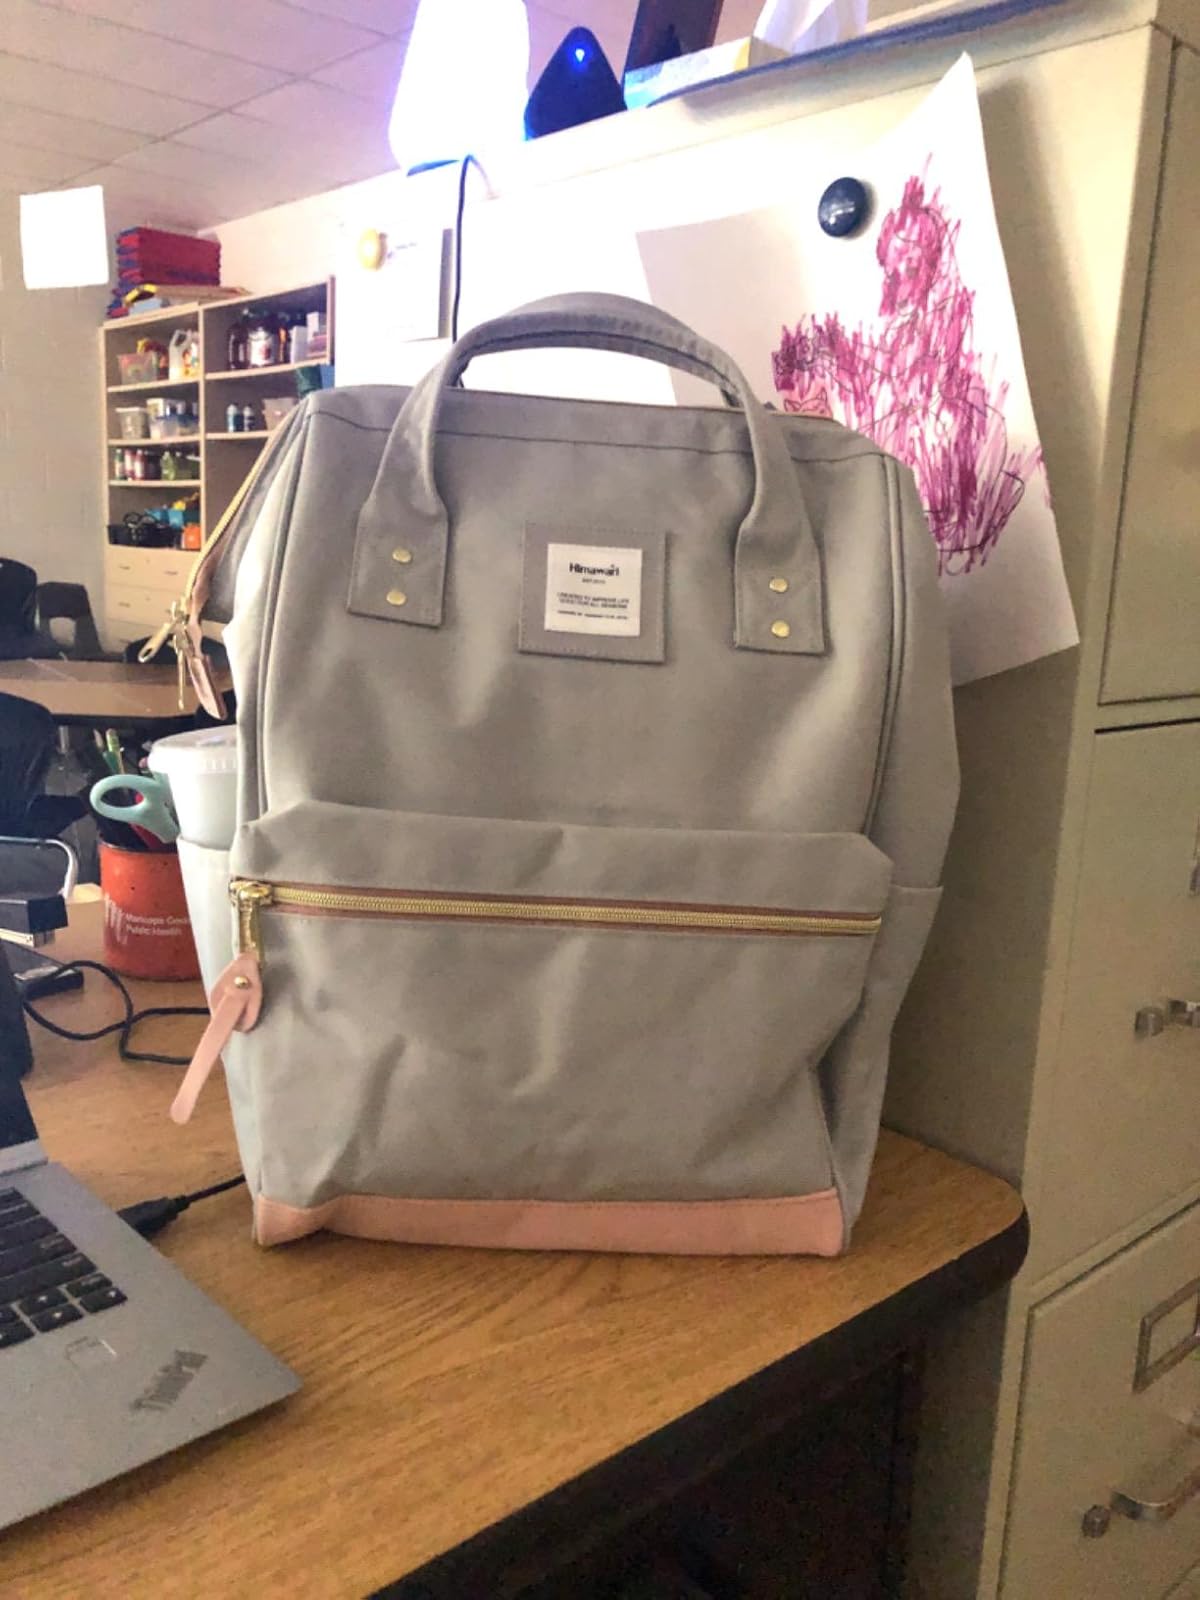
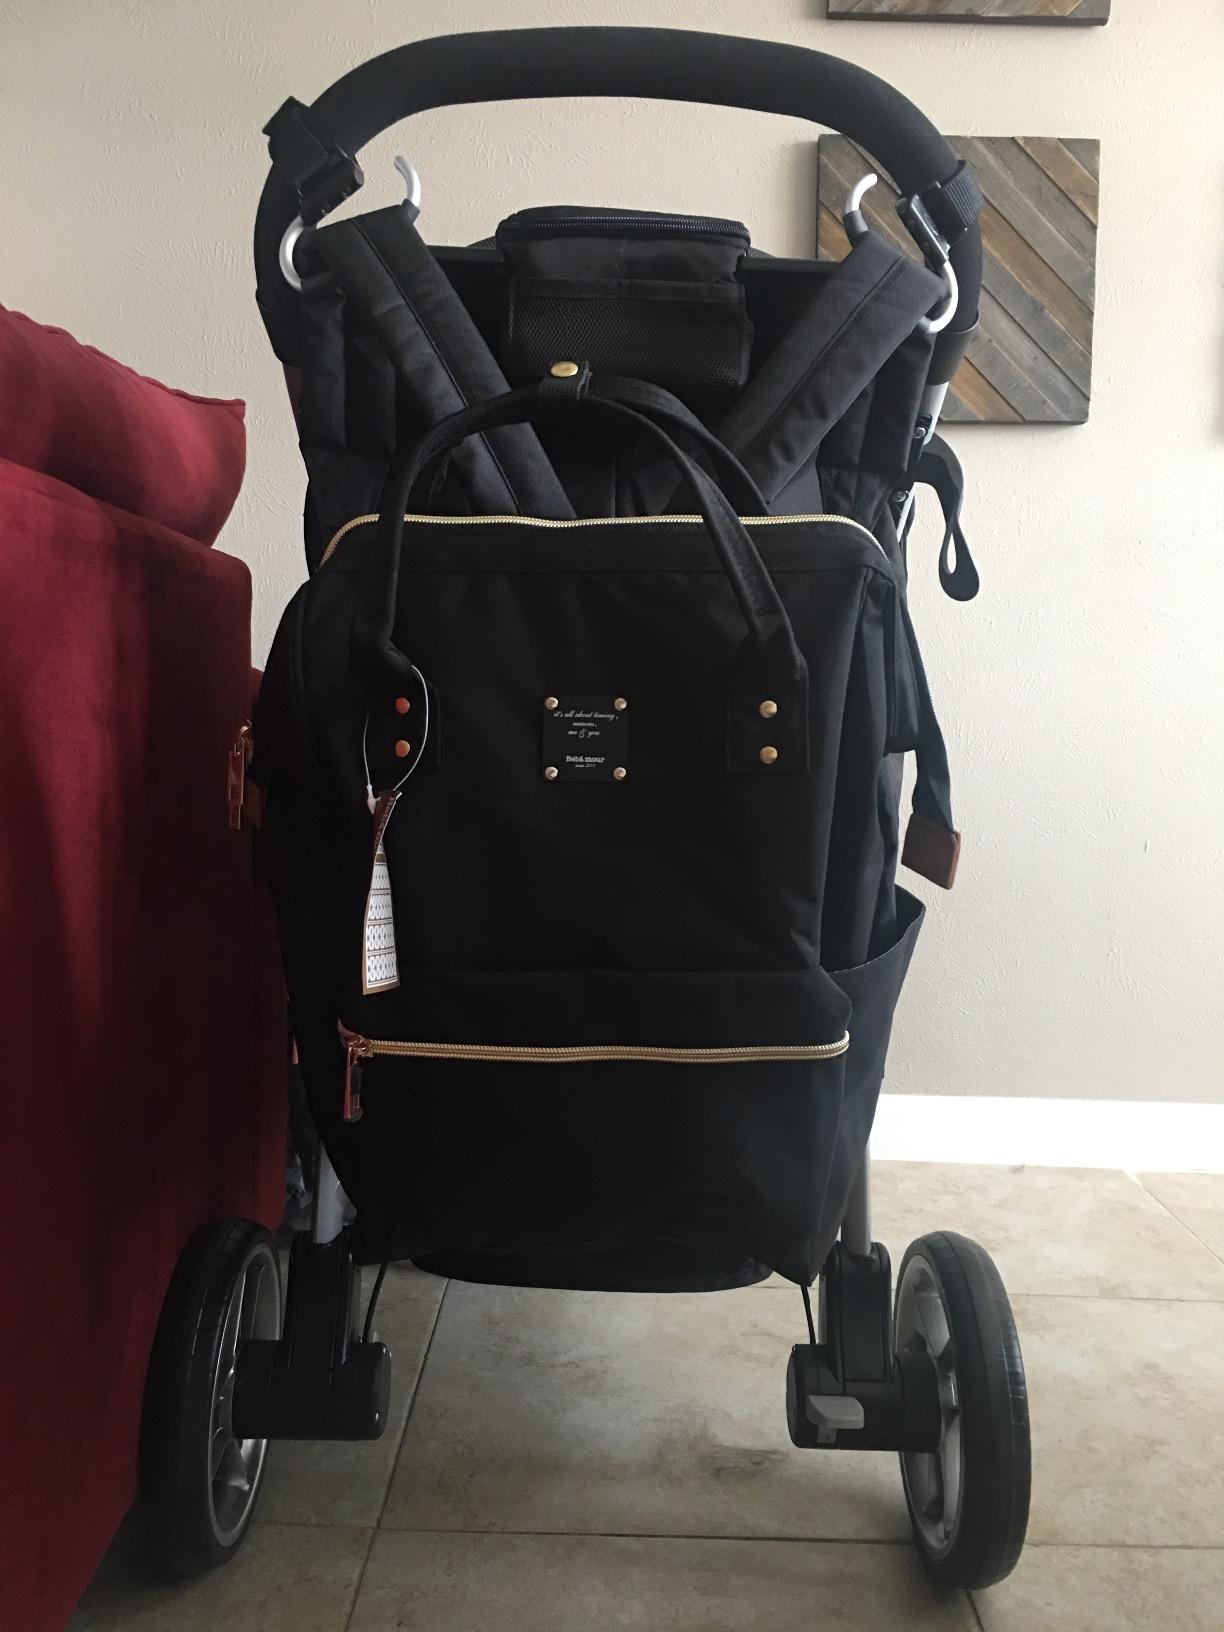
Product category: bag
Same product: no